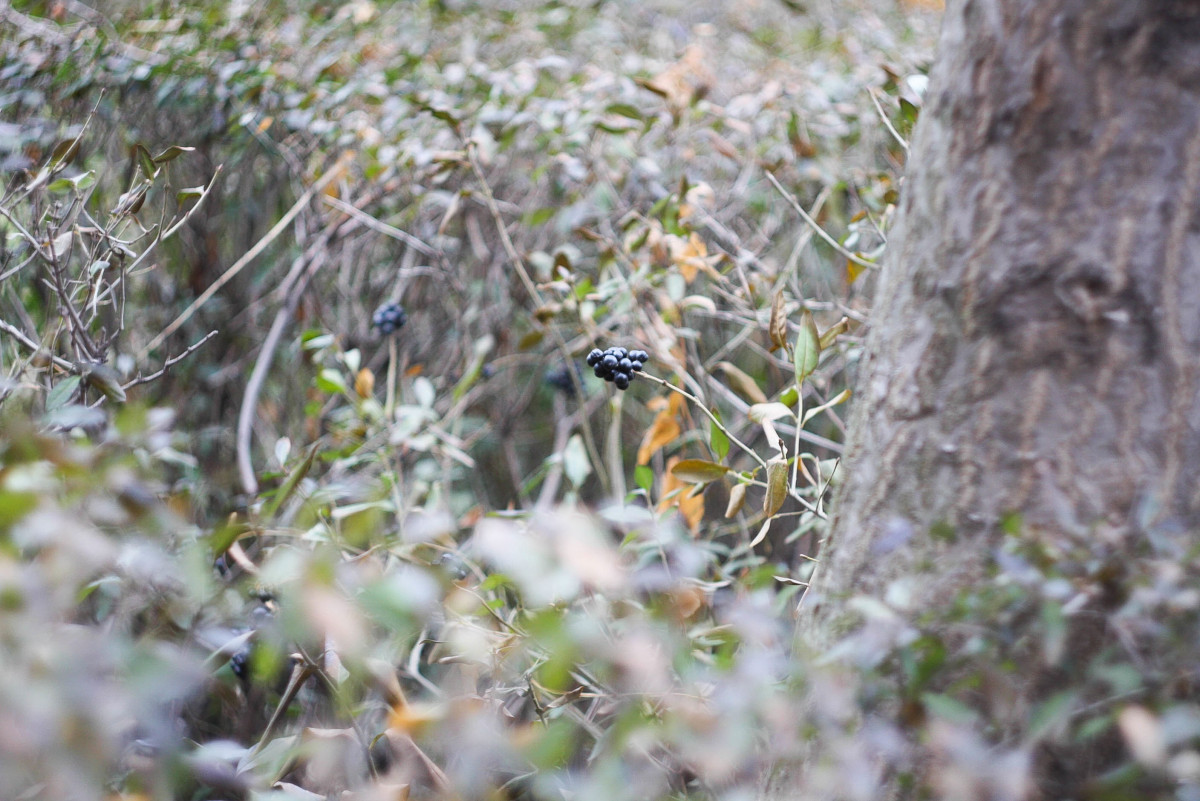
Tags: grass, leaf, flower, wildlife, green, insect, autumn, flora, fauna, invertebrate, macro photography